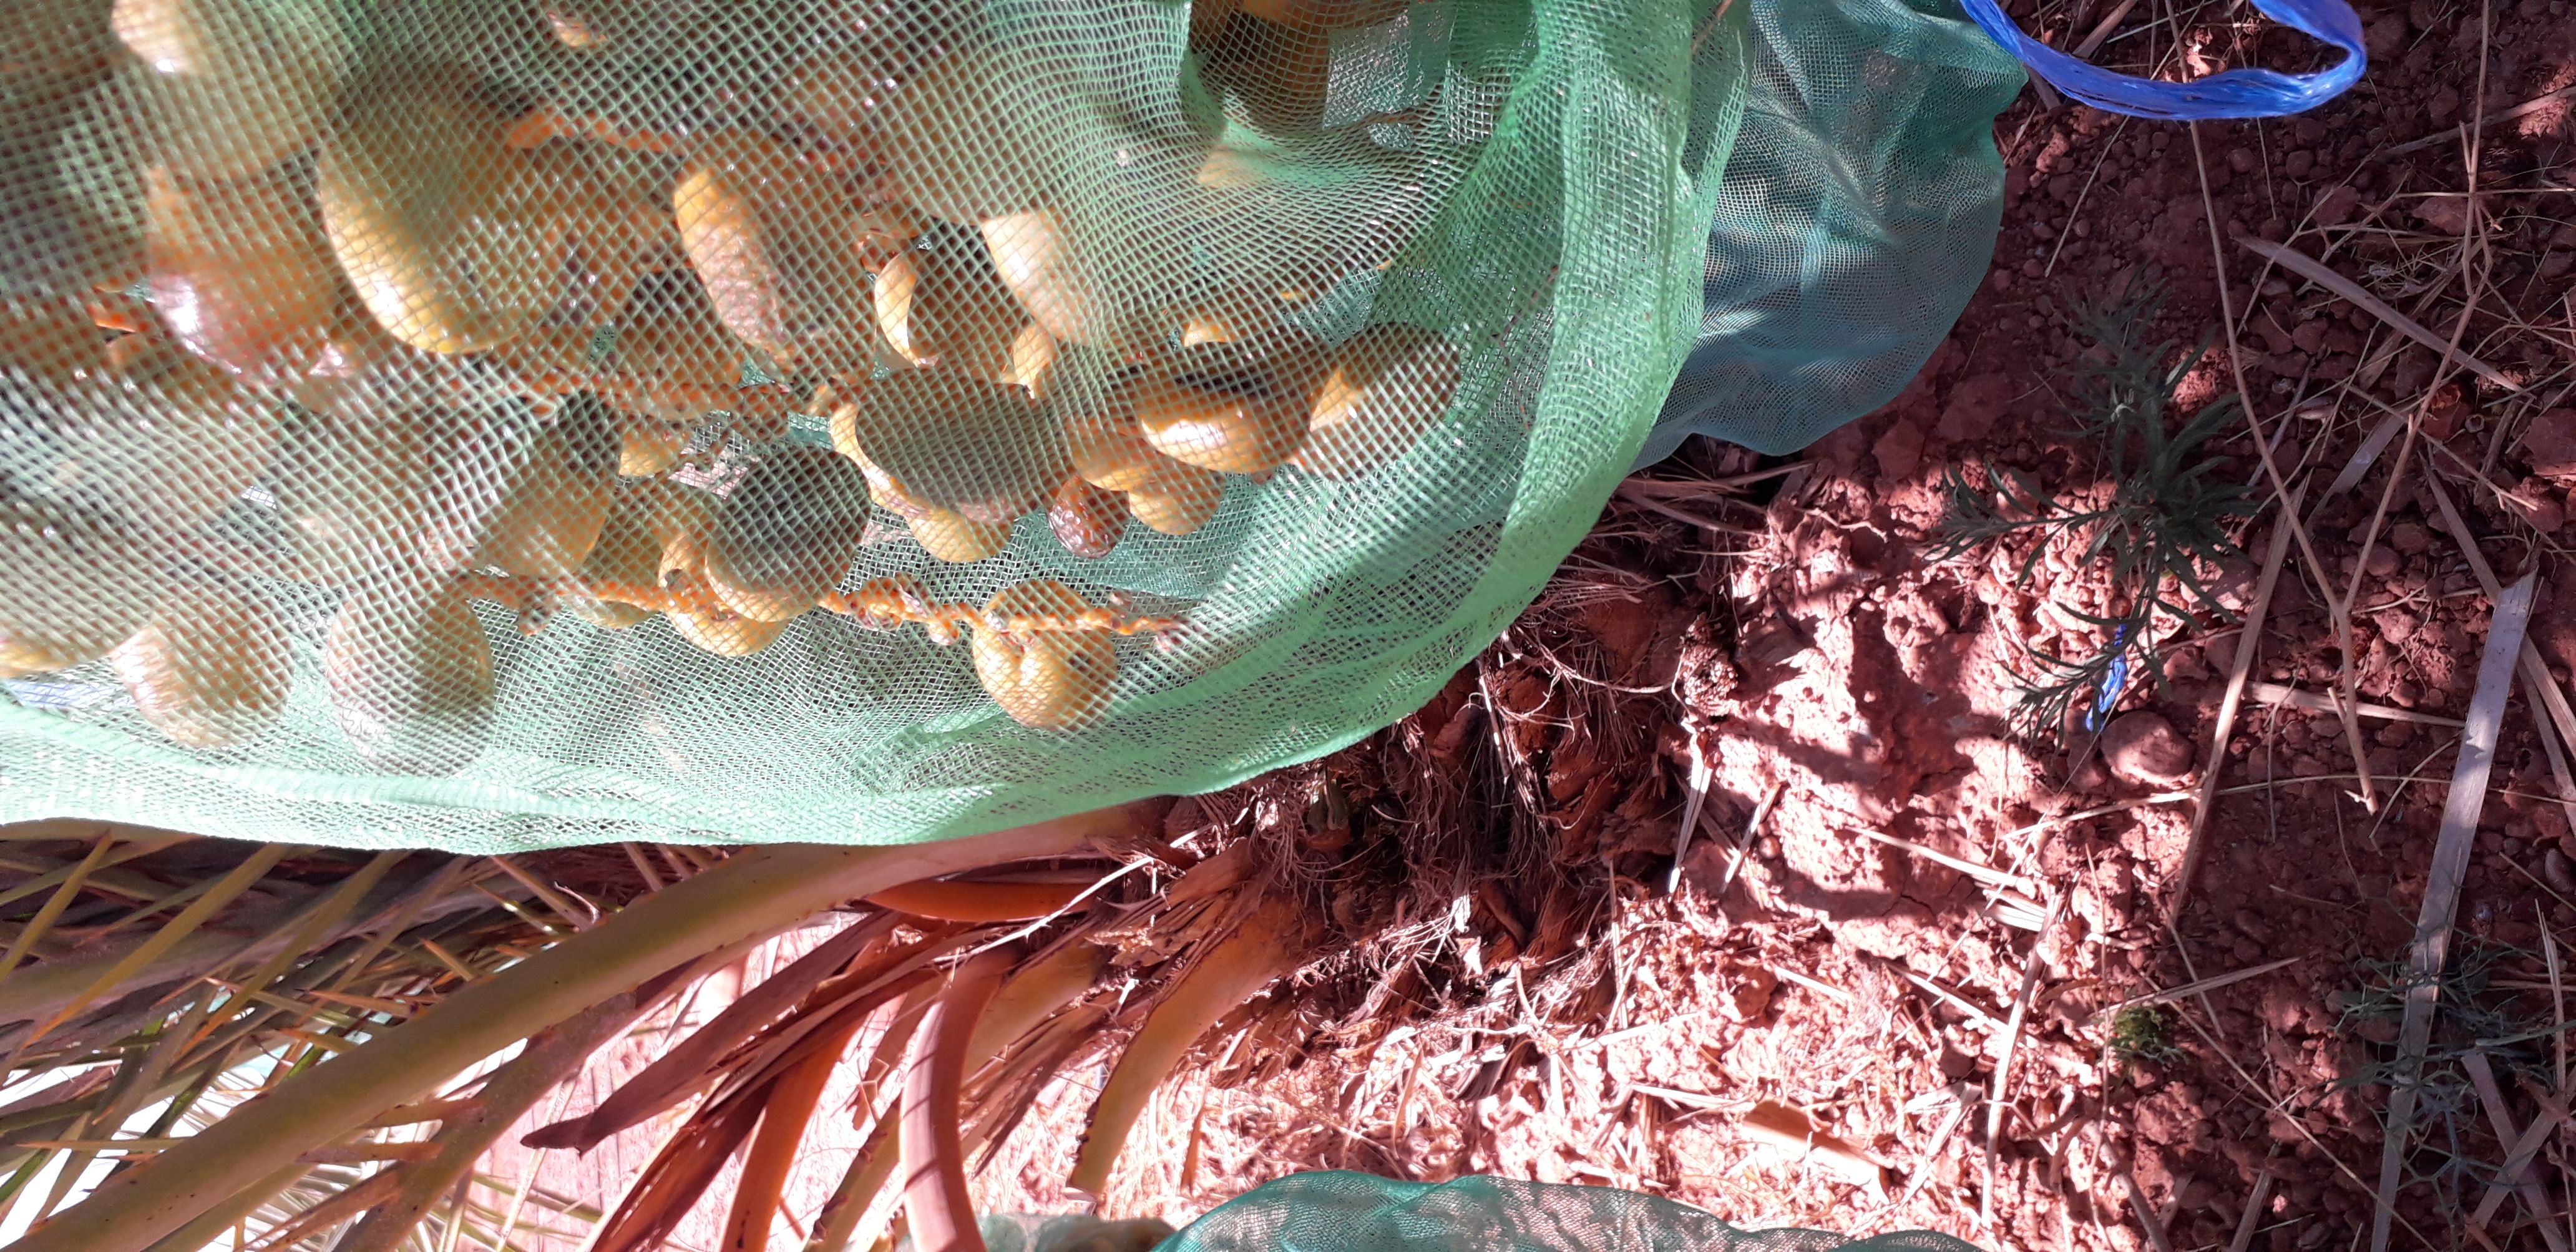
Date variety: Boufagous